Crematorium

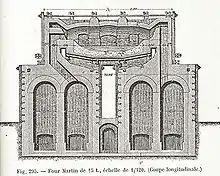
Sir Charles William Siemens regenerative furnace made cremation a technical possibility

A crematorium, crematory or cremation center is a venue for the cremation of the dead. Modern crematoria contain at least one cremator (also known as a crematory, retort or cremation chamber), a purpose-built furnace. In some countries a crematorium can also be a venue for open-air cremation. In many countries, crematoria contain facilities for funeral homes, such as a chapel. Some cemeteries or crematoria also incorporate a columbarium, a place for interring cremation ashes.